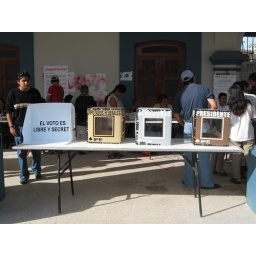
That white 'libre y secreto' box on the left is a portable voting booth provided to voters in wheelchairs.